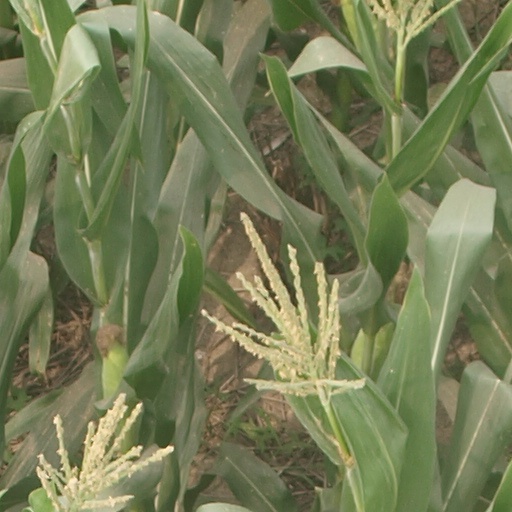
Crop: maize; corn